Oh boy, oh boy, oh boy!

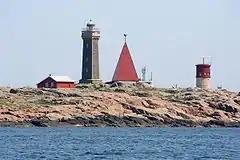
Vinga Lighthouse, where the ships first are sighted according to the song.

Oh boy, oh boy, oh boy! is a song written by Lasse Dahlquist, and released as a recorded song in 1946. The song has also been recorded by Alf Robertsson and Charlie Norman.